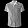
Label: Shirt